Dietary biology of the golden eagle

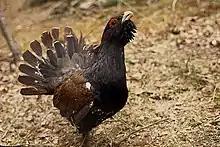
The cock western capercaillie, often favored in the golden eagle's diet

The family Leporidae (rabbits and hares) is easily the most significant prey group, comprising about 32% of prey known to be taken by golden eagles. Twelve out of sixteen dietary studies in North America showed leporids as the most common prey group, in some areas comprising over 75% of prey remains. In the northern Rocky Mountains and Northern Plains areas, the main prey species are the white-tailed jackrabbit ("Lepus townsendii") and the mountain cottontail ("Sylvilagus nuttallii"). In the Southwest, the Great Basin, and most of California, the main prey species are the black-tailed jackrabbit ("Lepus californicus") and the desert cottontail ("Sylvilagus audubonii"), the former being especially important, comprising about a quarter of North America prey items in a 1976 study. In two studies in southern Idaho, the black-tailed jackrabbit and the two cottontails dominated the diet, comprising over 70% of nest remains. More locally other jackrabbits and cottontails may be taken in smaller numbers. The snowshoe hare ("Lepus americanus") is thought to be the dominant prey species in the boreal forests of Canada but there have been no dietary studies conducted there. The snowshoe and the larger Arctic hare ("Lepus arcticus") are some of the most significant prey species in Alaska, though in one central Alaskan nest they were secondary to ptarmigan and nests in Denali National Park included only 0.4% leporid remains. Nests in Alberta and Washington had almost no leporid remains as well.